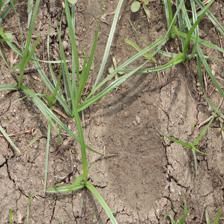
Label: Grass